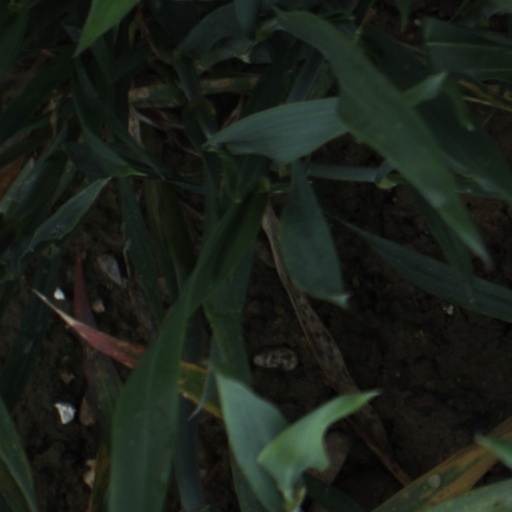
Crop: wheat